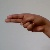
The image shows a hand gesture representing the letter 'H' in Indian Sign Language.